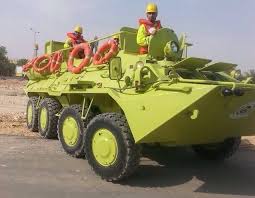
Label: BTR